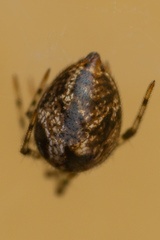
Species: Parasteatoda_tepidariorum